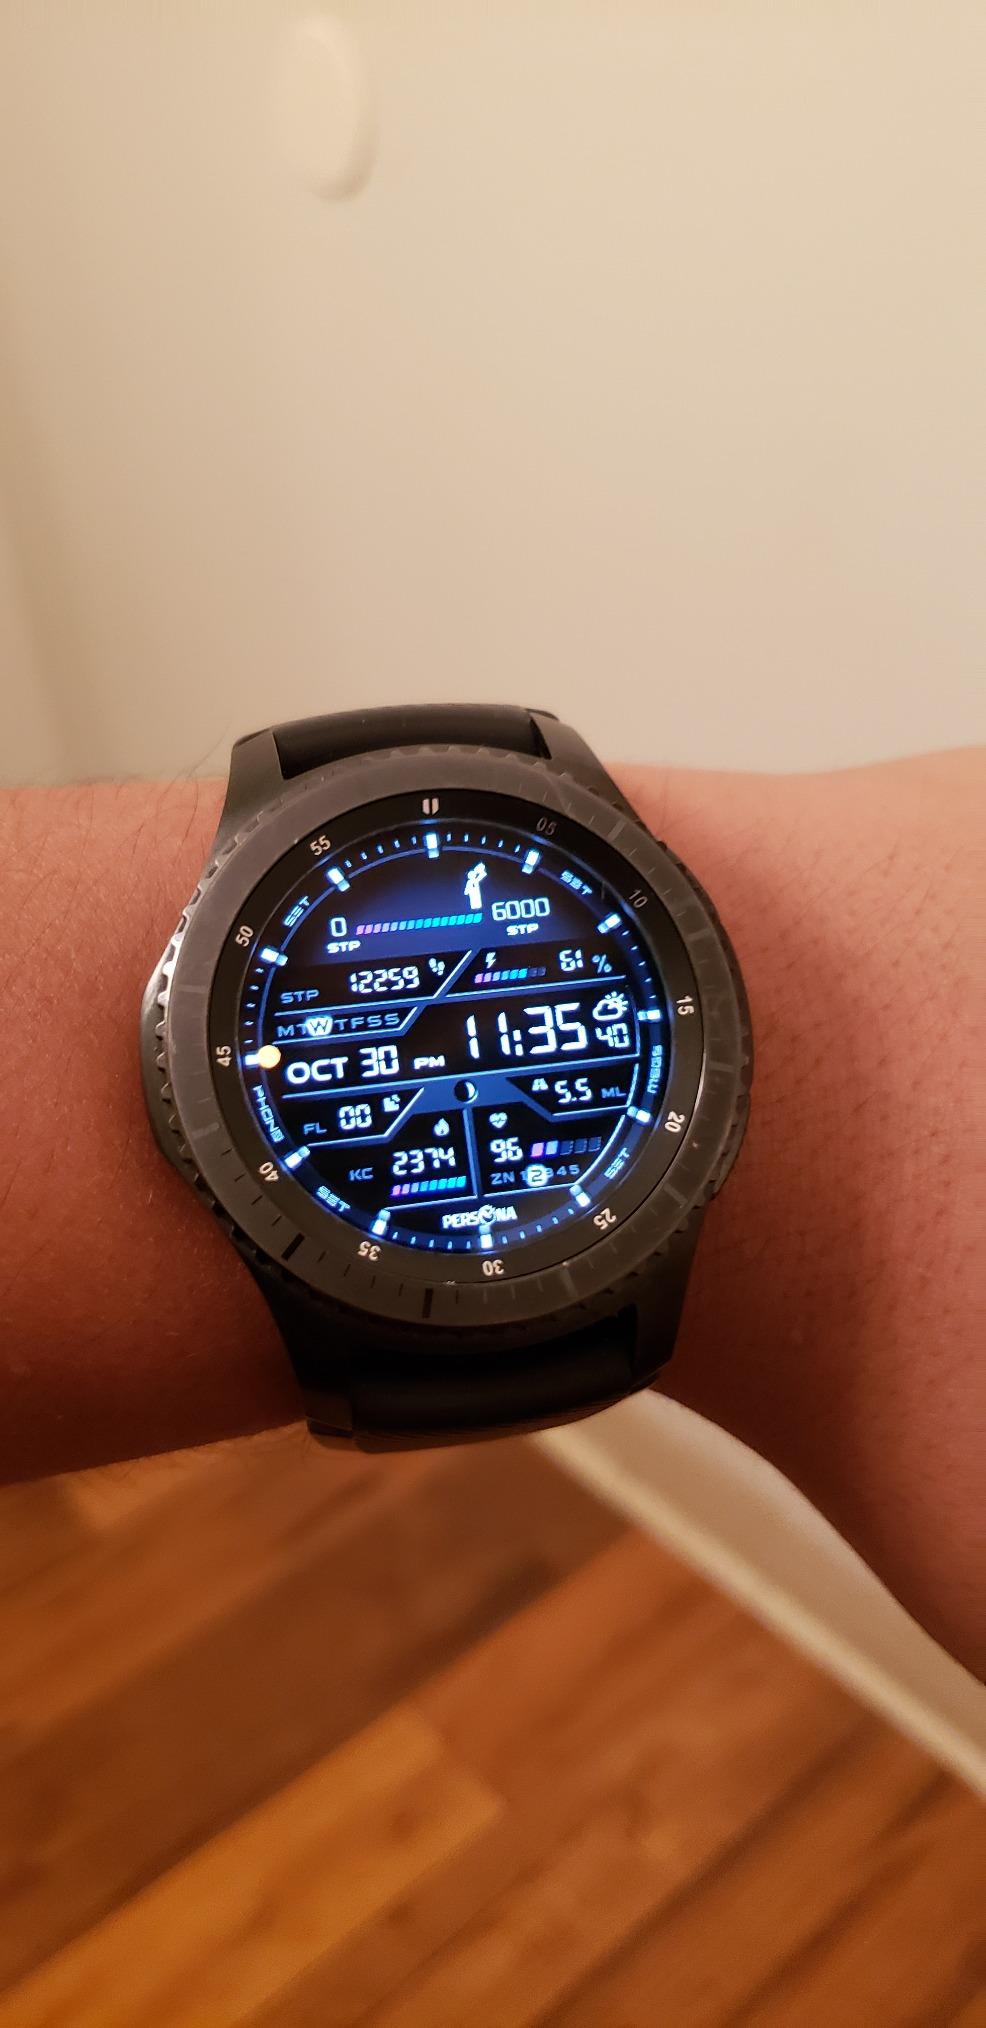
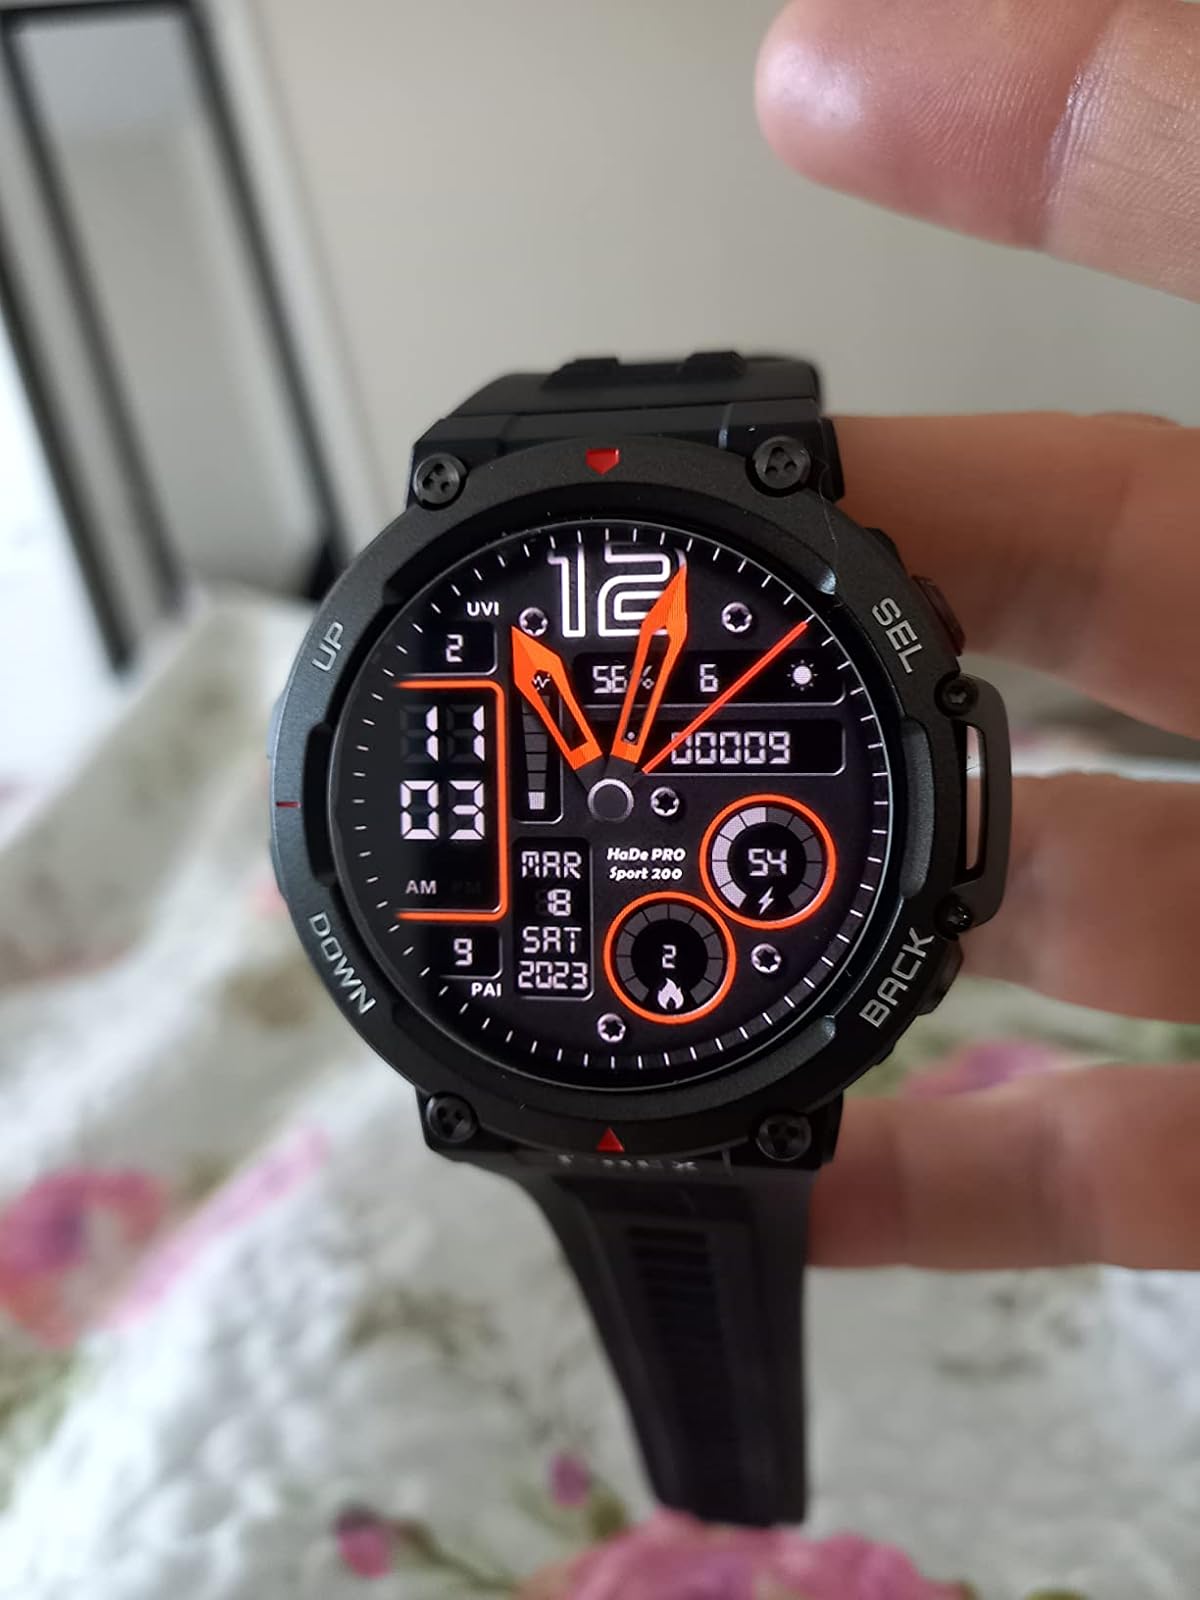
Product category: smartwatch
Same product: no